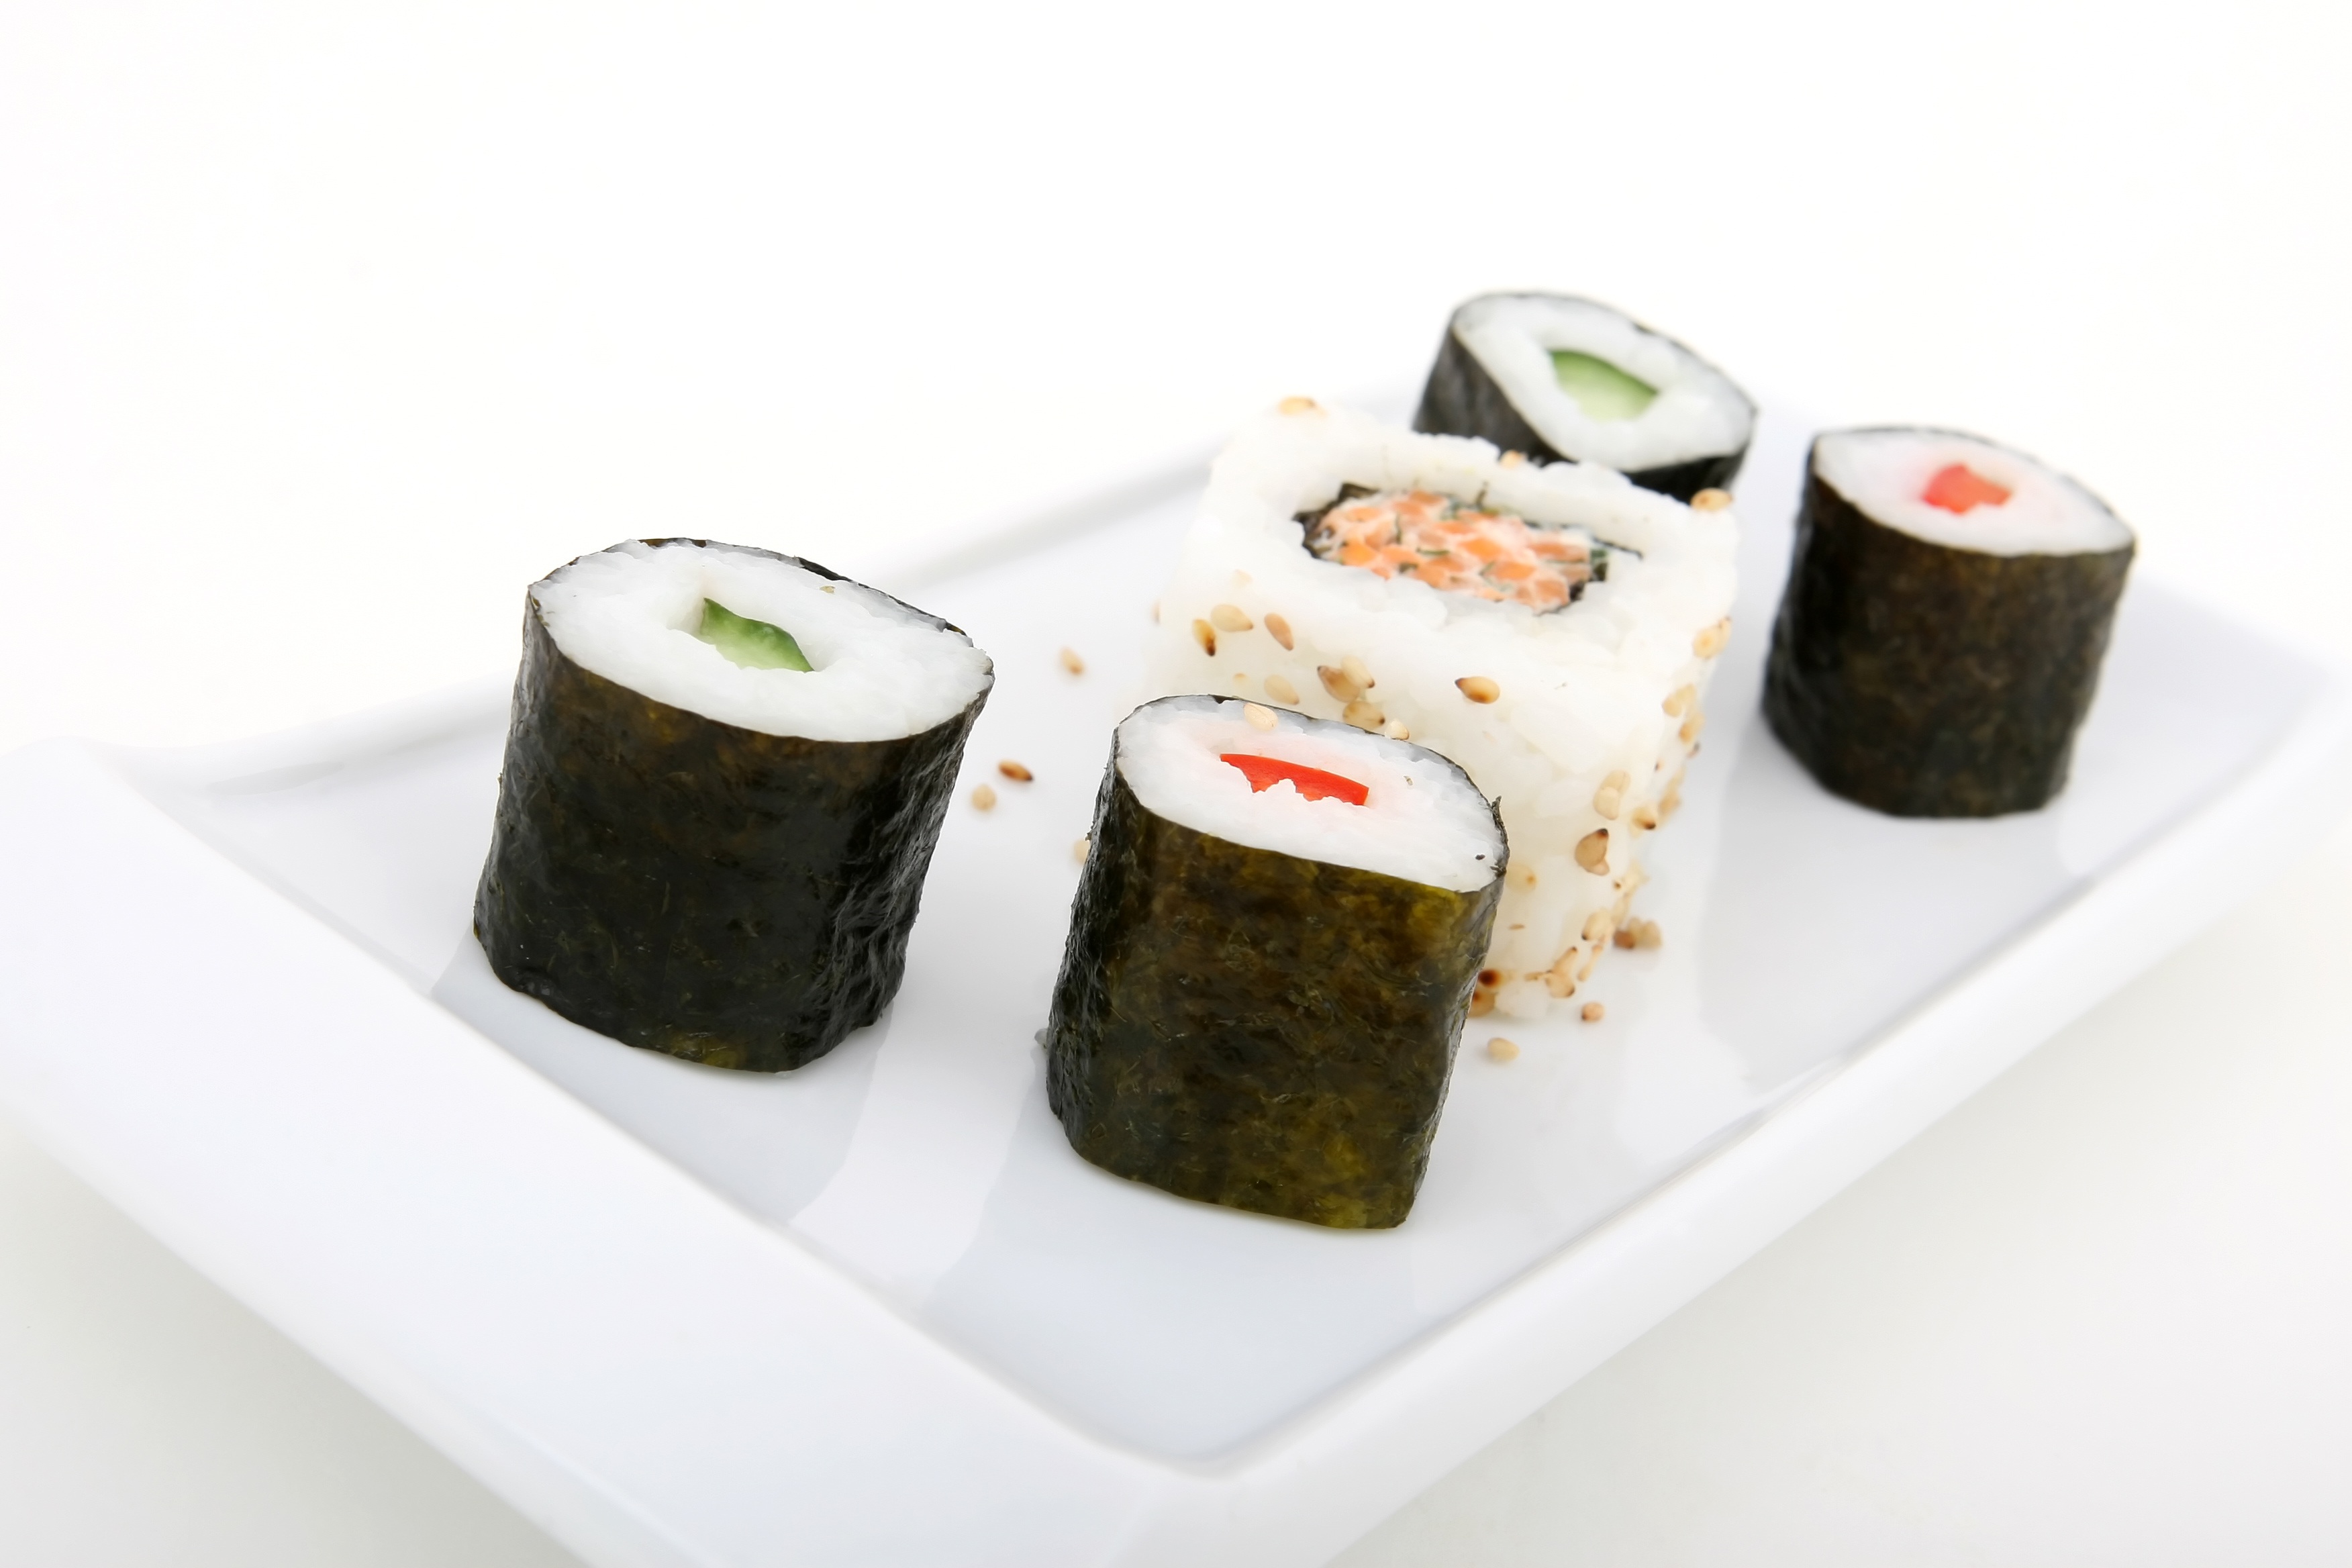
sea, white, restaurant, isolated, asian, dish, meal, food, salad, green, chinese, pepper, red, natural, seaweed, plate, seafood, fresh, black, weight, fish, healthy, snack, meat, lunch, cuisine, rice, health, asian food, sushi, sashimi, algae, nutrition, japanese, vegetables, cucumber, roll, vegetarian, raw, over, salmon, expensive, good, slim, maki, loss, diet, thai, korean, dieting, slimming, japanese cuisine, gimbap, california roll, onigiri, wholesome